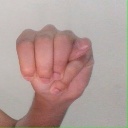
अक्षर: म